Sennedjem

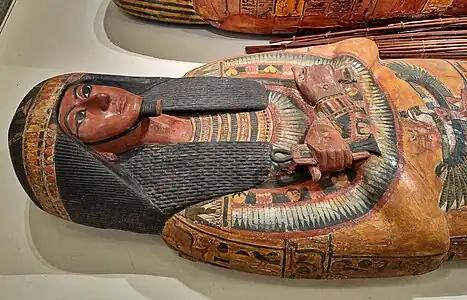
The Outer coffin of Sennedjem

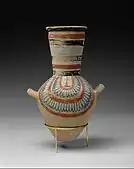
An intact wine jar from the Tomb of Sennedjem

Sennedjem and his family had a tomb, now numbered TT1, at the southern end of the Deir el-Medina necropolis. The funerary complex contains three pyramid-shaped chapels within a walled courtyard. Sennedjem's chapel is the central of the three. It was constructed of a mix of mudbrick and stone, as was typical for the Nineteenth Dynasty. This chapel is flanked on the north side by the smaller pyramid-chapel of Khonsu. Due to lack of space, its walls are initially vertical before sloping to become a pyramid. A wall divided the chapels of Sennedjem and Khonsu from the larger southernmost pyramid chapel. It is the oldest of the three, being constructed entirely of mudbrick and therefore dating its construction to the Eighteenth Dynasty. The southern pyramid chapel is assigned to Tjaro, thought to be Sennedjem's elder brother or Khabekhnet, Sennedjem's father. The southern chapel was never used as the burial shaft is unfinished.